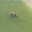
Label: otter